Matthew 4

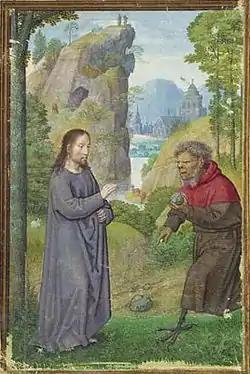
16th century master illuminator Simon Bening's illustration of this section. The foreground shows the first temptation with the devil offering a stone to be turned into bread. In the background the other two temptation scenes are depicted.

In the first 11 verses of this chapter, Jesus is led into the wilderness and fasts for 40 days. Satan ("the tempter", or "the devil") tempts Jesus three times: in with food to relieve Jesus' fast, in with testing God, and in with control of all the kingdoms of the earth.